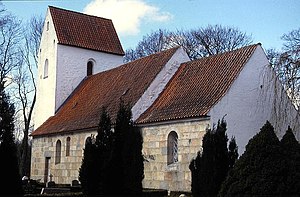
Bigum Kirke
Bigum Kirke set fra sydøst
Bigum Kirke,
Bigum Kirke ligger i Bigum Sogn, før Nørlyng Herred Viborg Amt, nu Viborg Kommune, Region Midtjylland. Kirken ligger smukt men ret isoleret ned til Tjele Langsø. Umiddelbart kan det virke underligt, at områdets få gårde har haft behov for en kirke på stedet, når man blot tre kilometer væk har kunnet søge Lindum Kirke. Men tidligere havde gårdene mange piger og karle, så blot få gårde kunne fylde en kirke af Bigums størrelse. Kirken består af romansk kor og skib opført i af fint tilhugne kvadre over skråkantsokkel, formodentlig bygget omkring 1150. To romanske vinduer er bevaret i koret, sydvinduet er tilmuret men nordvinduet benyttes stadig. Tårnet er opført i sengotisk tid, våbenhuset er opført i nyere tid. Kvaderstensmuren blev en del omlagt ved en restaurering i 1874.